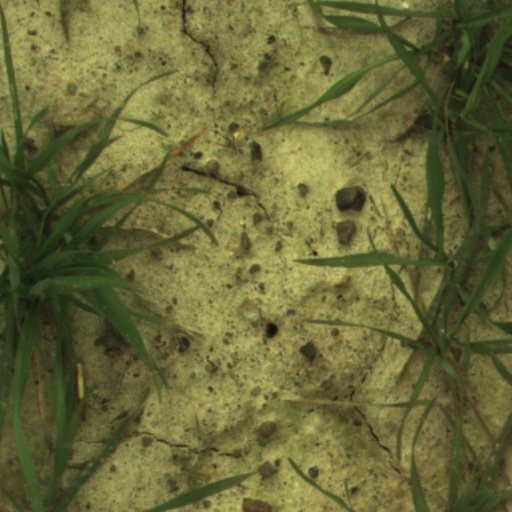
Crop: wheat